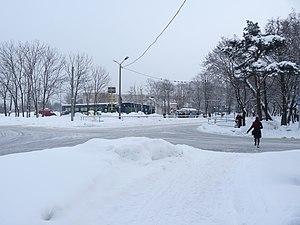
Sitsi est l'un des sous-arrondissements de l'Arrondissement de Tallinn-Nord, dans la ville de Tallinn, la capitale estonienne.